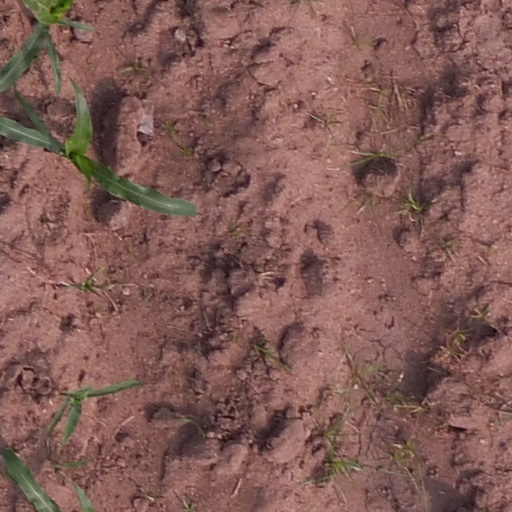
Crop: maize; corn